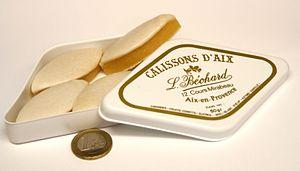
Des calissons d'Aix-en-Provence.
Aix-en-Provence est une commune française du Sud-Est de la France, dans le département des Bouches-du-Rhône, dont elle est sous-préfecture, en région Provence-Alpes-Côte d'Azur. Elle forme avec 35 autres communes le pays d'Aix au sein de la Métropole Aix-Marseille Provence.
L'amande est le fruit de l'amandier.
La cuisine de la Provence méditerranéenne est avant tout une cuisine liée aux produits de la pêche, de l'élevage et du terroir.
La cuisine provençale est une cuisine traditionnelle qui allie une grande diversité de produits de Provence méditerranéenne. Elle est historiquement avant tout tributaire, dès le Moyen Âge, de la prise du pouvoir des comtes de Provence dans le royaume de Naples, après la bataille de Bénévent en 1266, puis de l'installation des papes à Avignon. Elle n'en a pas moins évolué au cours des siècles suivants, en particulier avec l'arrivée des produits comestibles du Nouveau Monde.